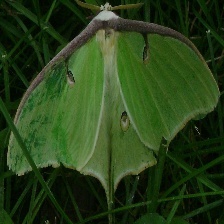
Species: LUNA MOTH